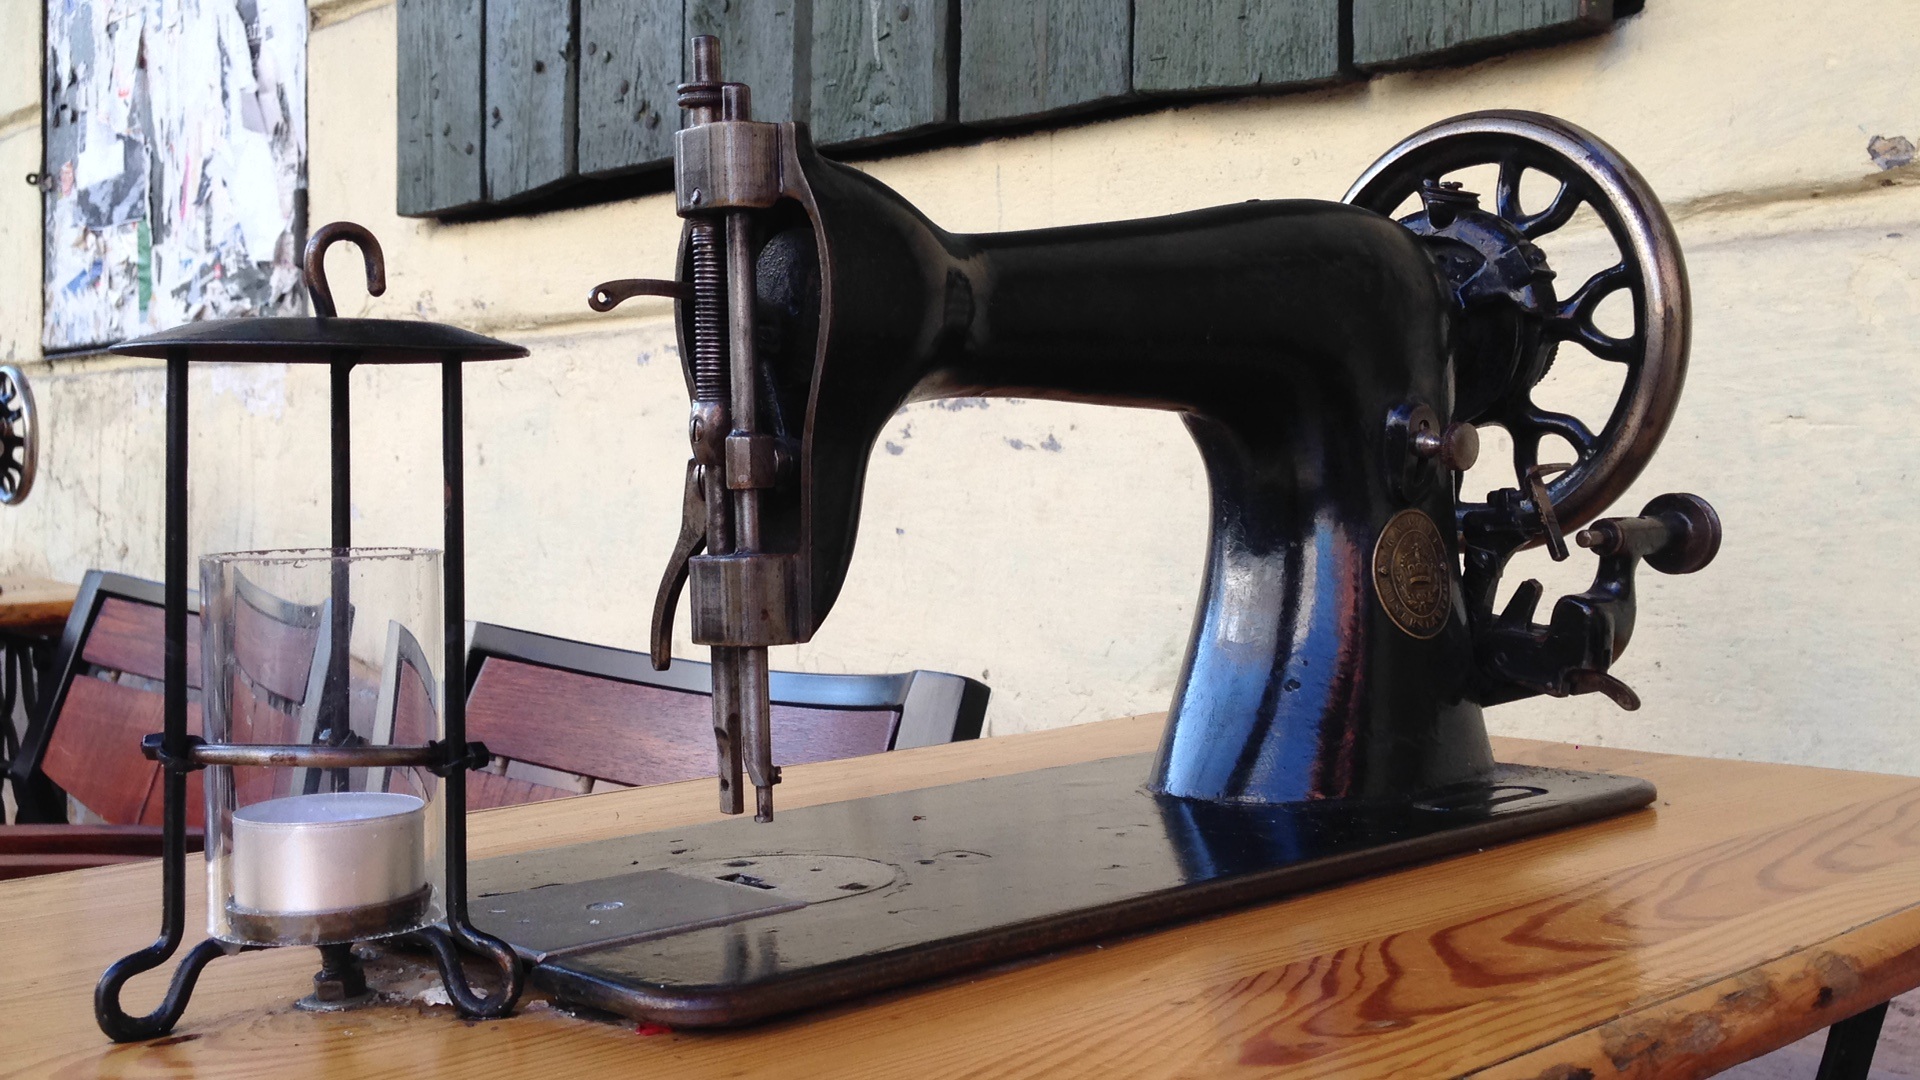
restaurant, machine, sewing machine, art, poland, mood, krakow, climatically, climate place, man made object